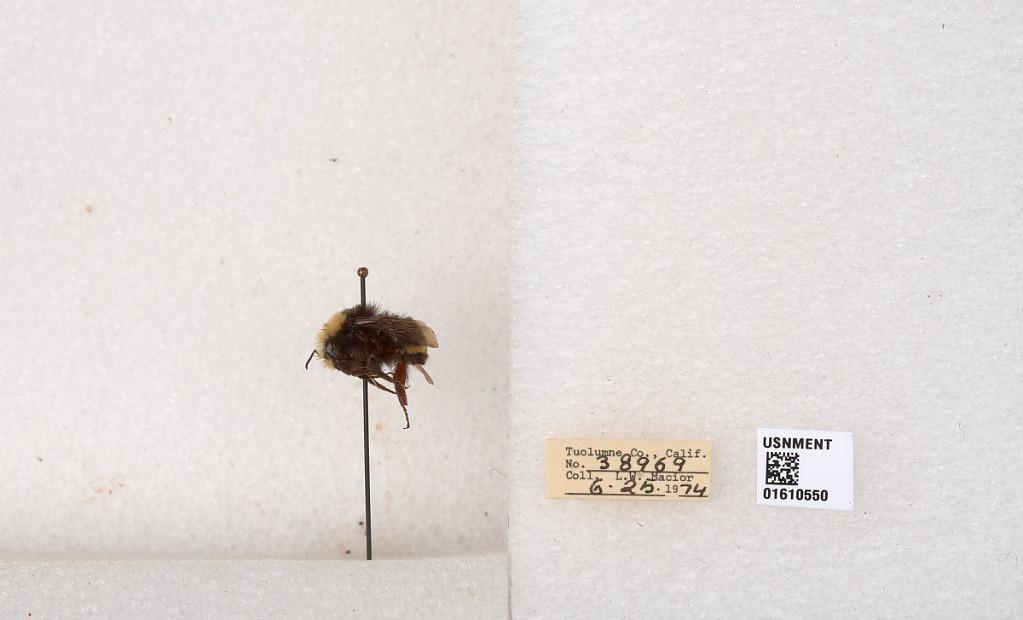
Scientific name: Bombus (Pyrobombus) vosnesenskii Radoszkowski
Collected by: L. Macior
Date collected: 1974-6-25
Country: United States
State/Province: California
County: Tuolumne
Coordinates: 37.9712, -120.228